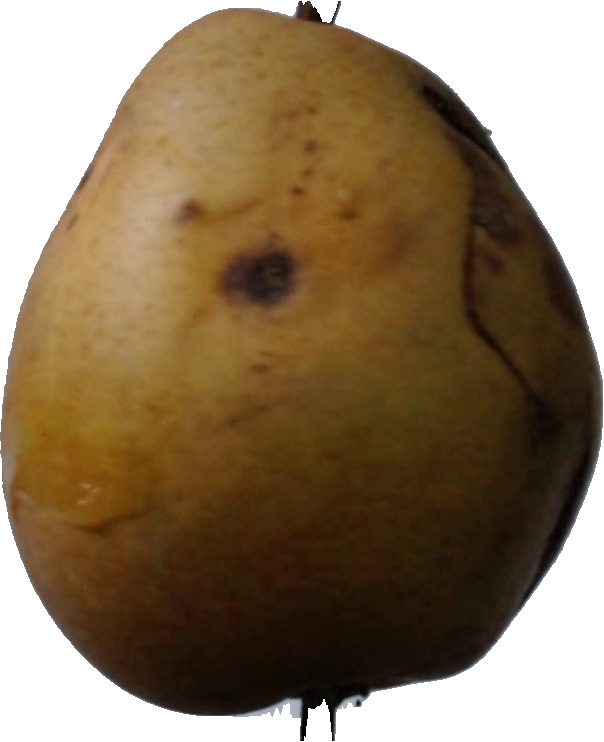
Label: pear_3